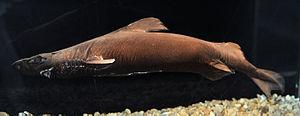
Les Squaliformes constituent un ordre de requins.